List of compositions by Anton Reicha

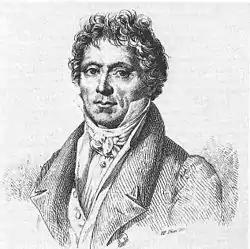
Anton Reicha, 1815

This article lists compositions by Anton Reicha. At present there exists no definitive catalogue of the composer's works, and his music, for the most part, has yet to be studied by scholars. Two principal work lists exist: one by Olga Šotolová in her book "Antonín Rejcha: A Biography and Thematic Catalogue" and another by Peter Eliot Stone in his article for the "Grove Dictionary of Music and Musicians". The former list contains a number of errors; these were corrected by Stone in his list.